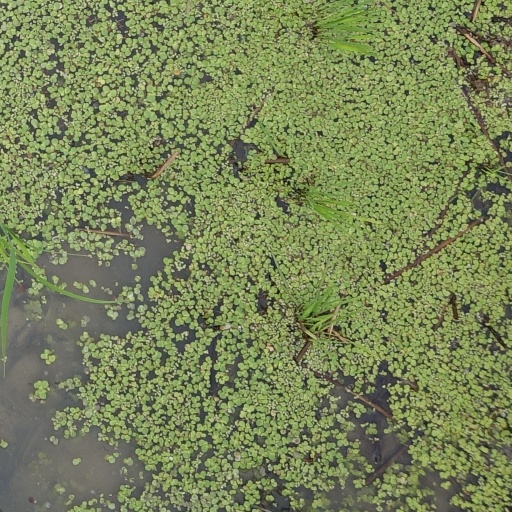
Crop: rice